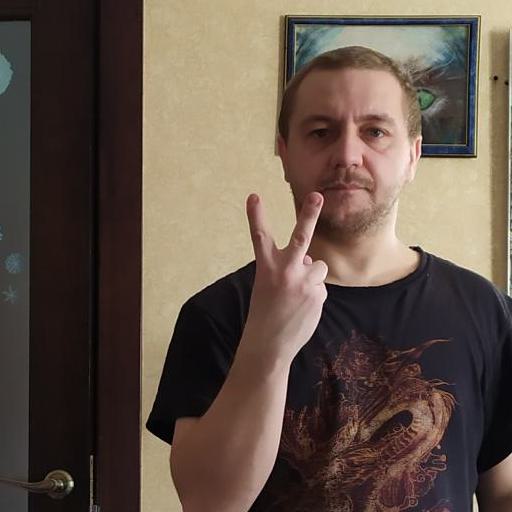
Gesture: peace_inverted